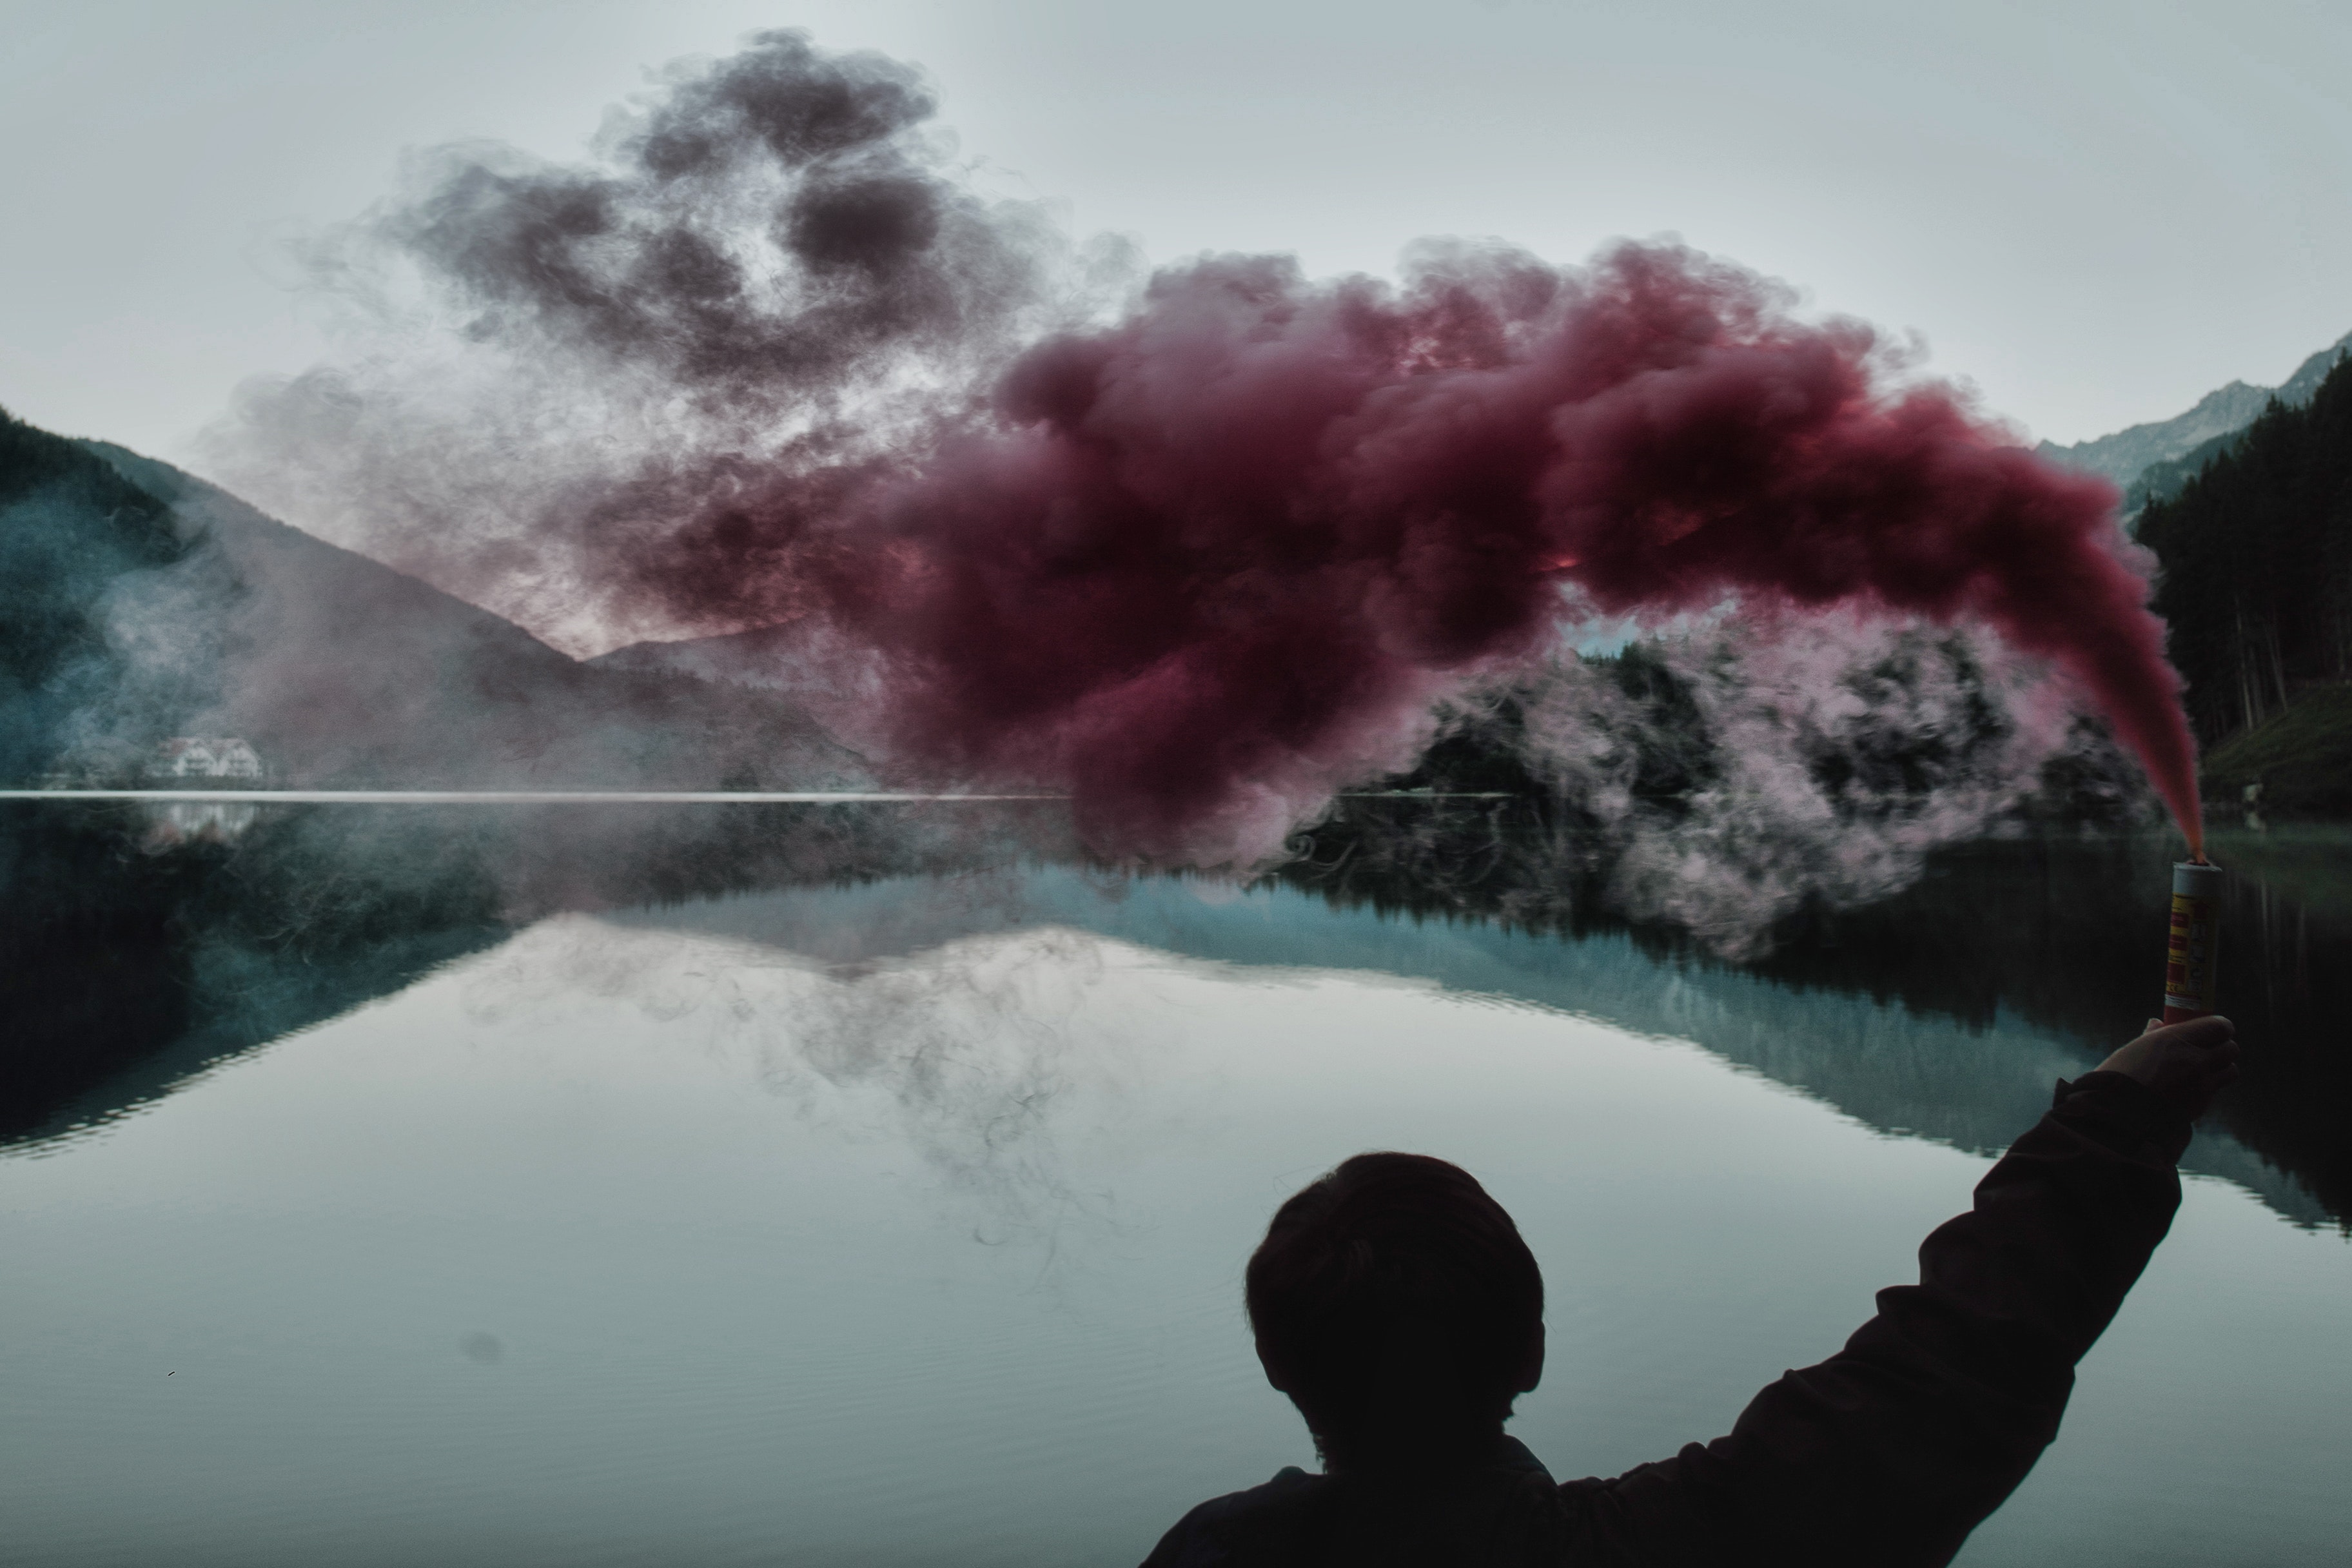
sky, wave, smoke, atmospheric phenomenon, cloud, geological phenomenon, water, reflection, landscape, world